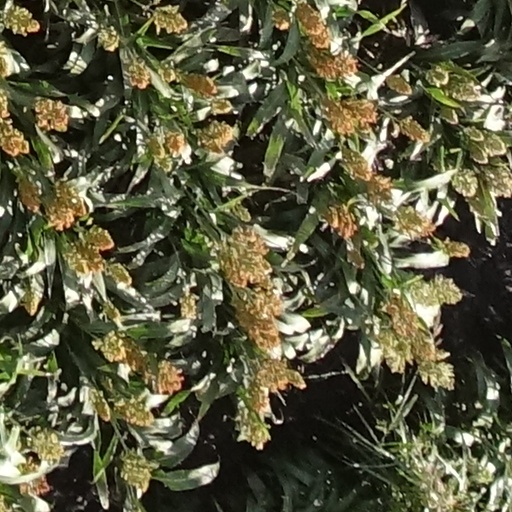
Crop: sorghum